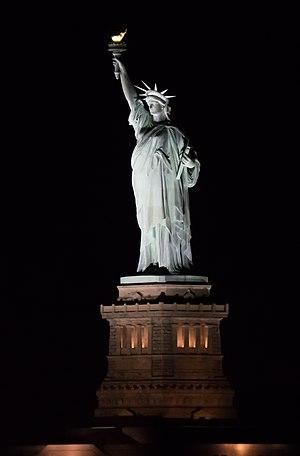
La statue de la Liberté de nuit, vue depuis le ferry de Staten Island (New York, fr:États-Unis).